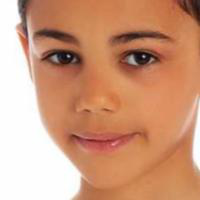
Age group: age 11-20